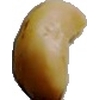
Label: caju_seed